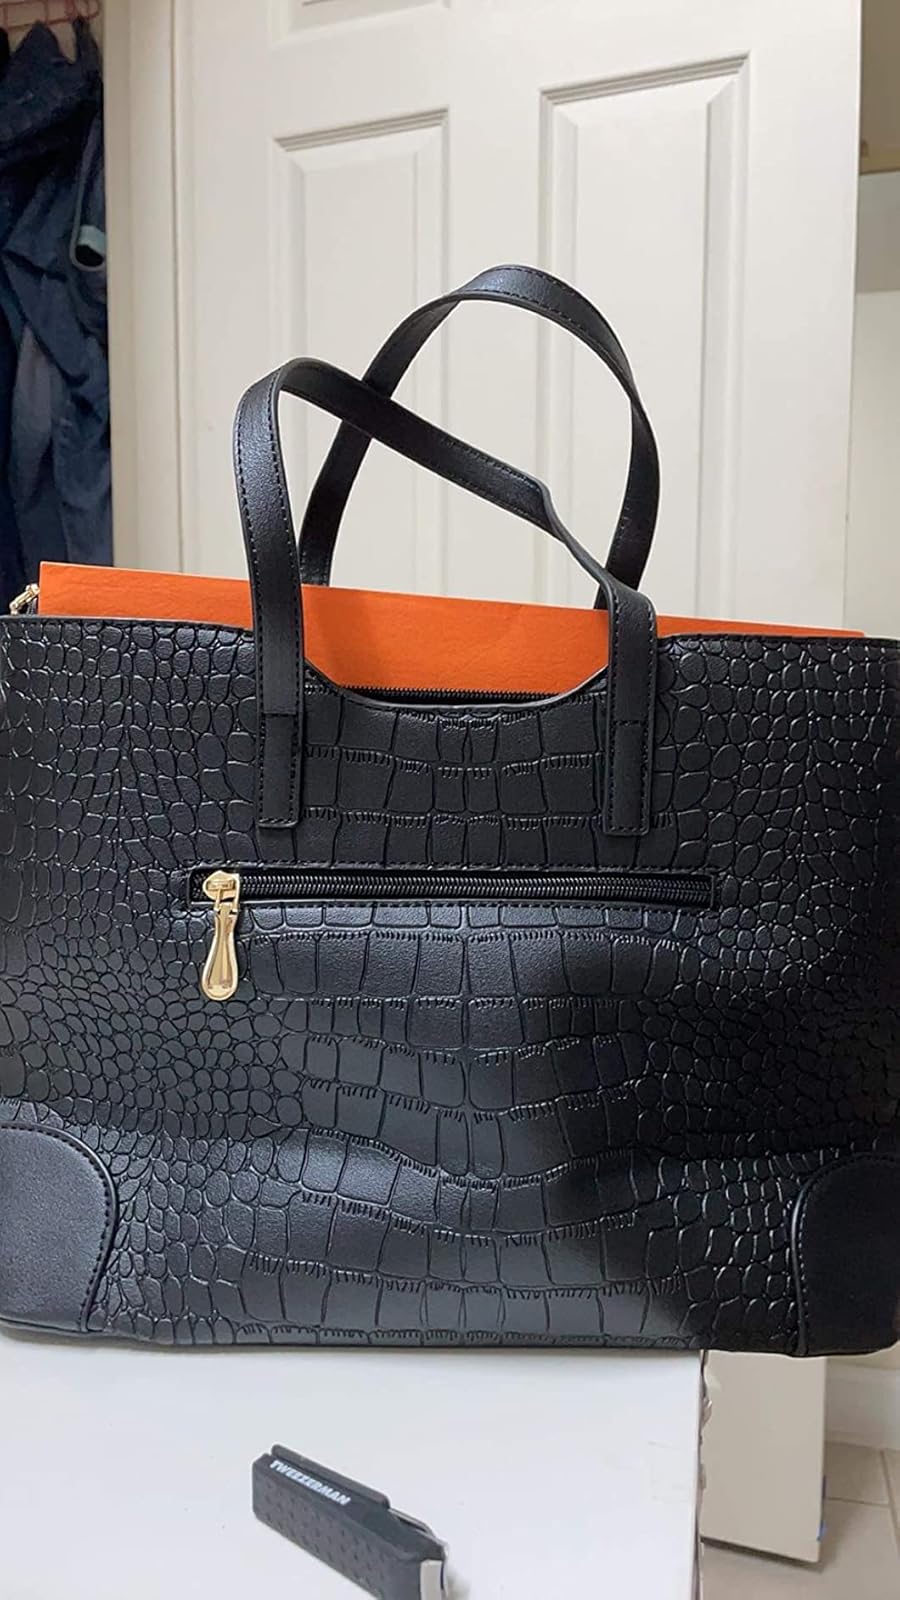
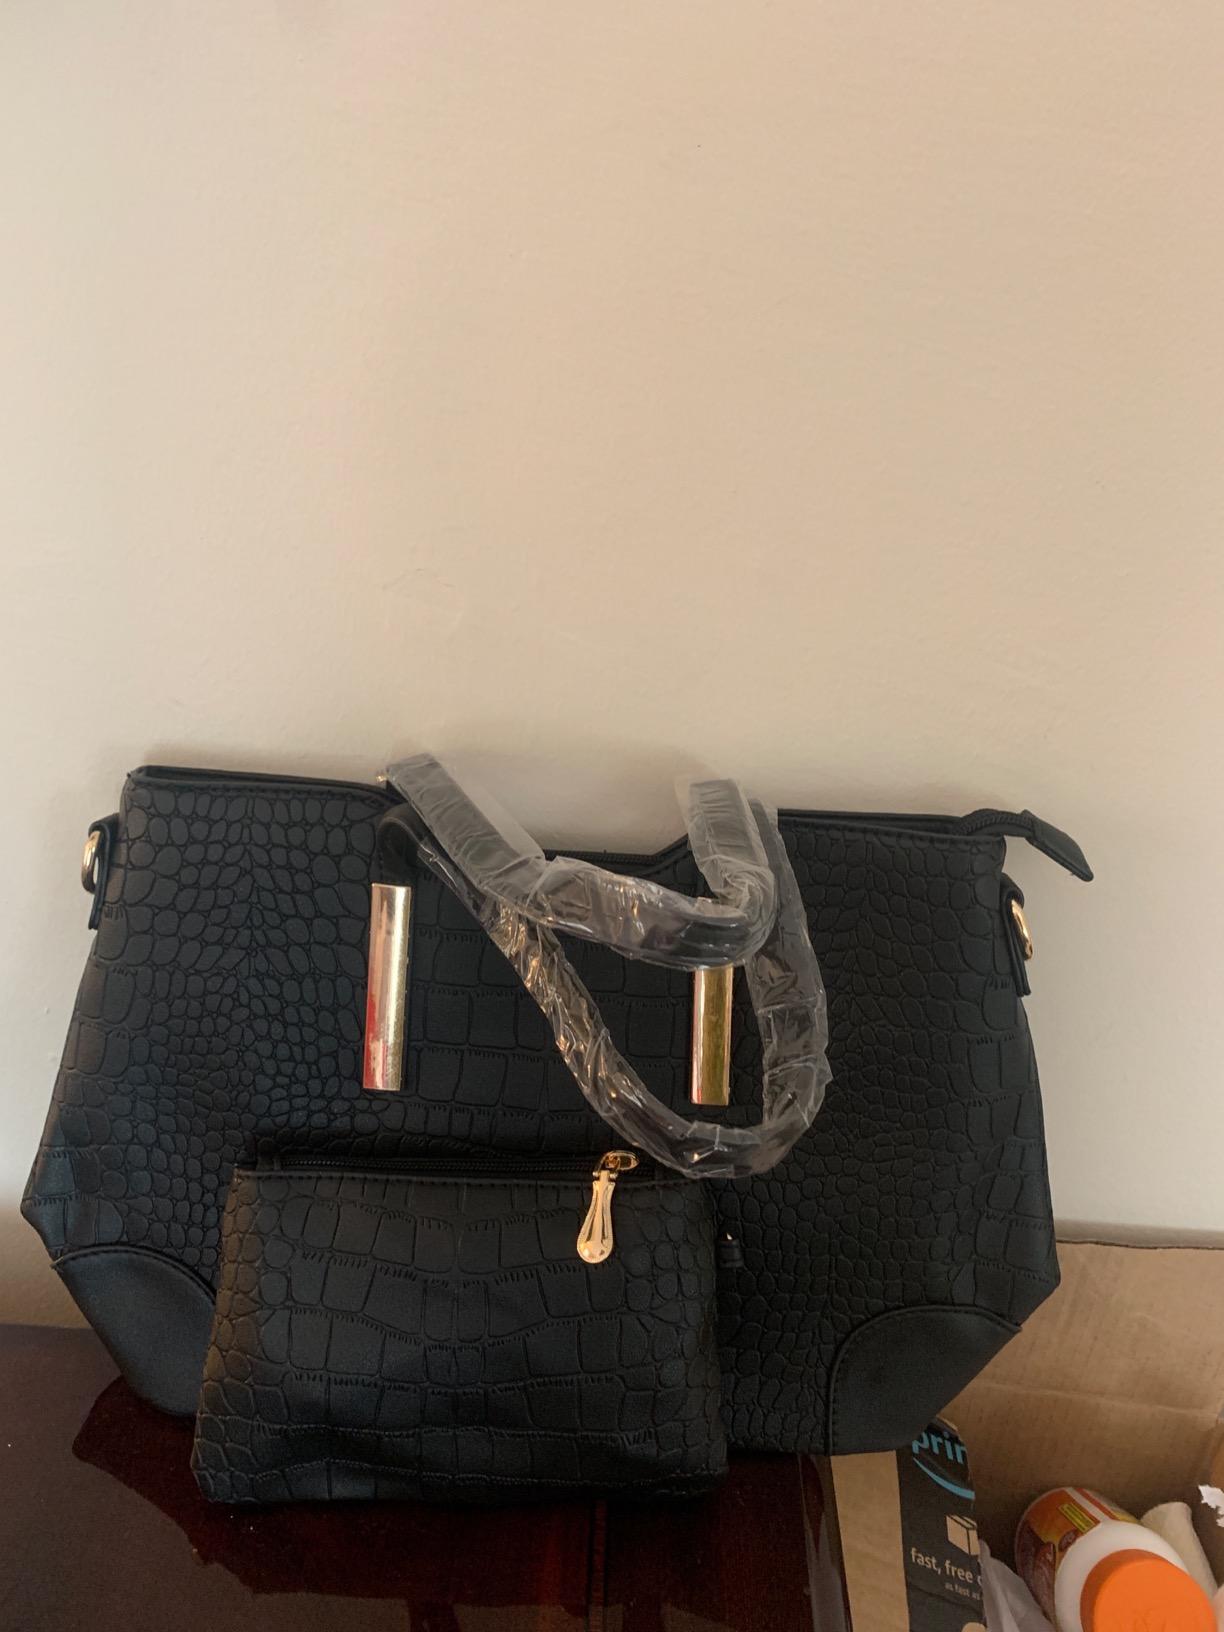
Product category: accessories_handbag
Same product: yes